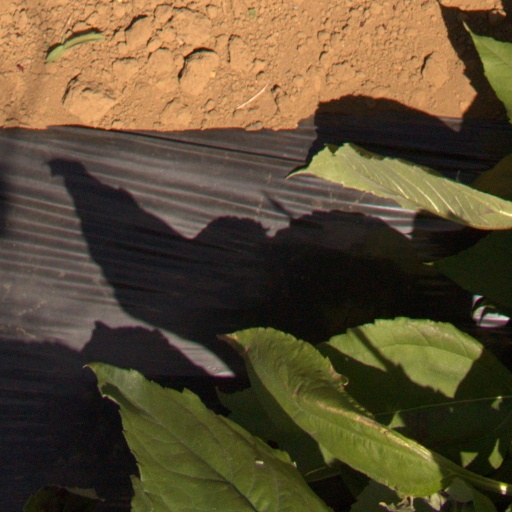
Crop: Jerusalem artichoke